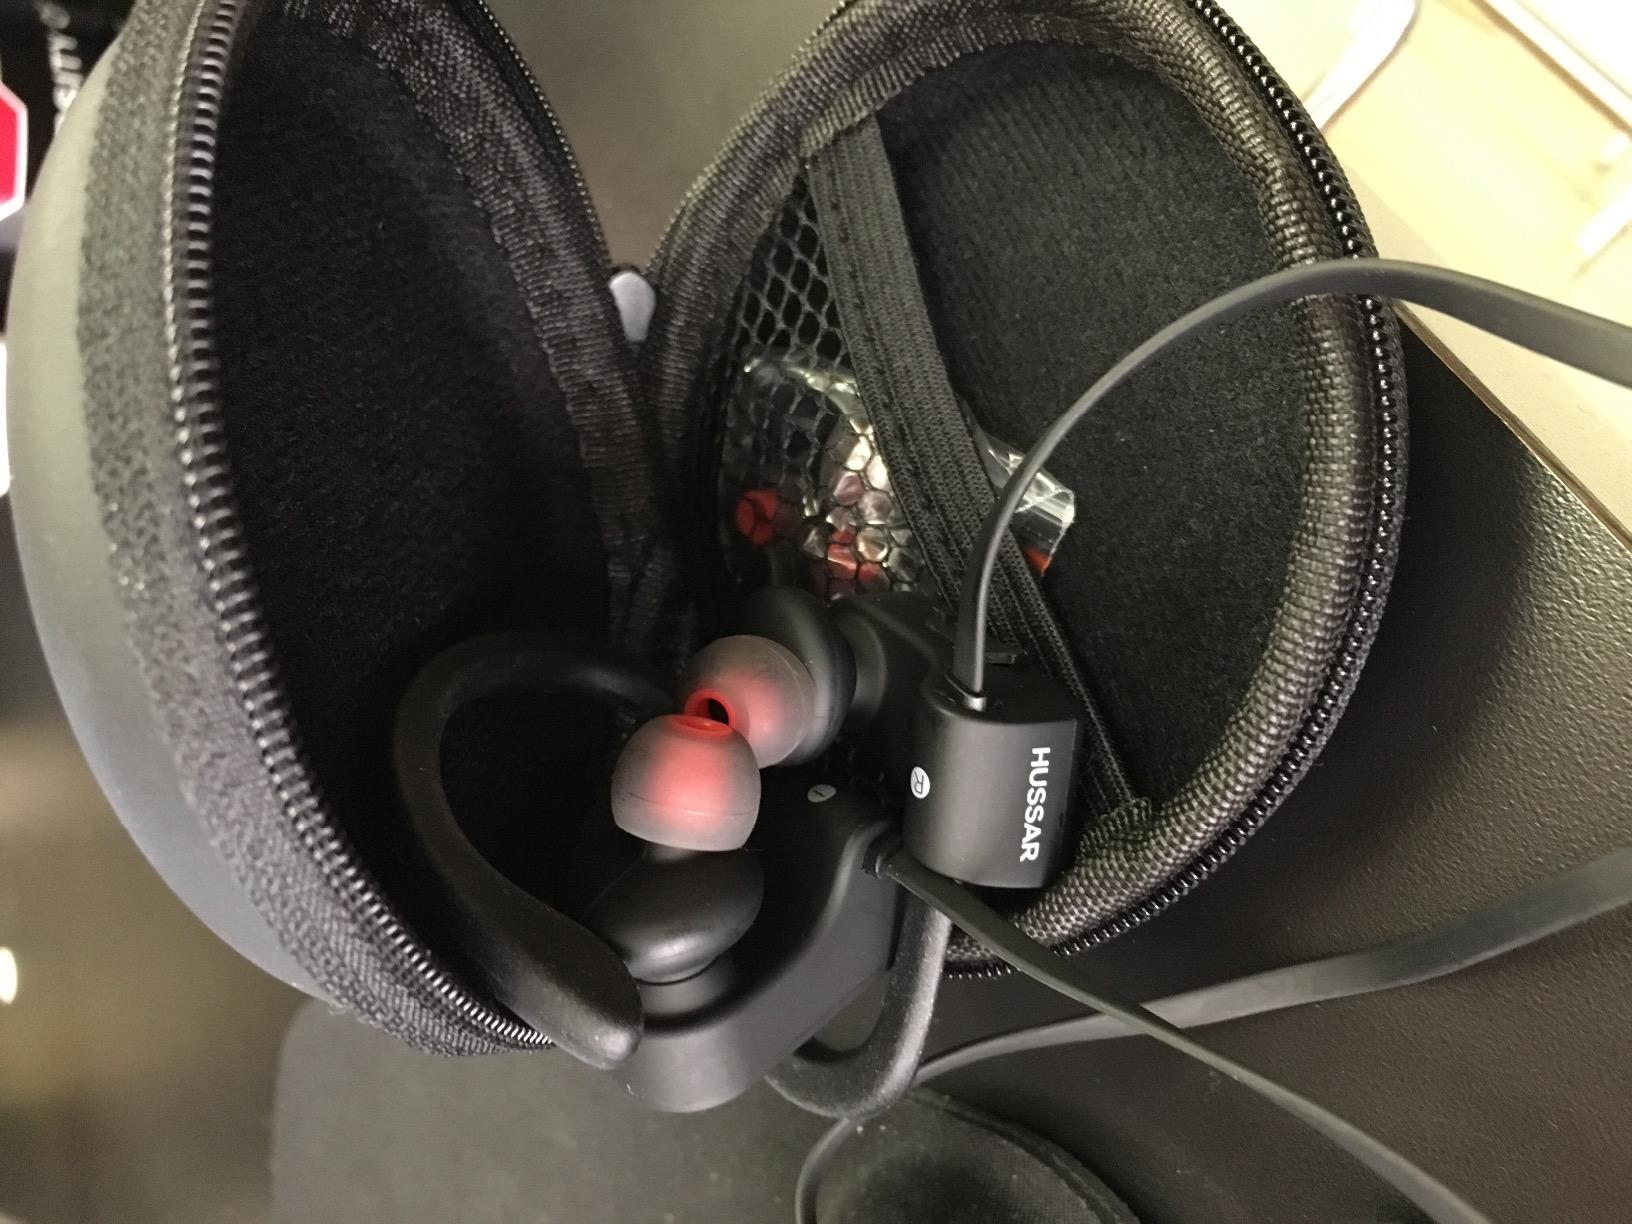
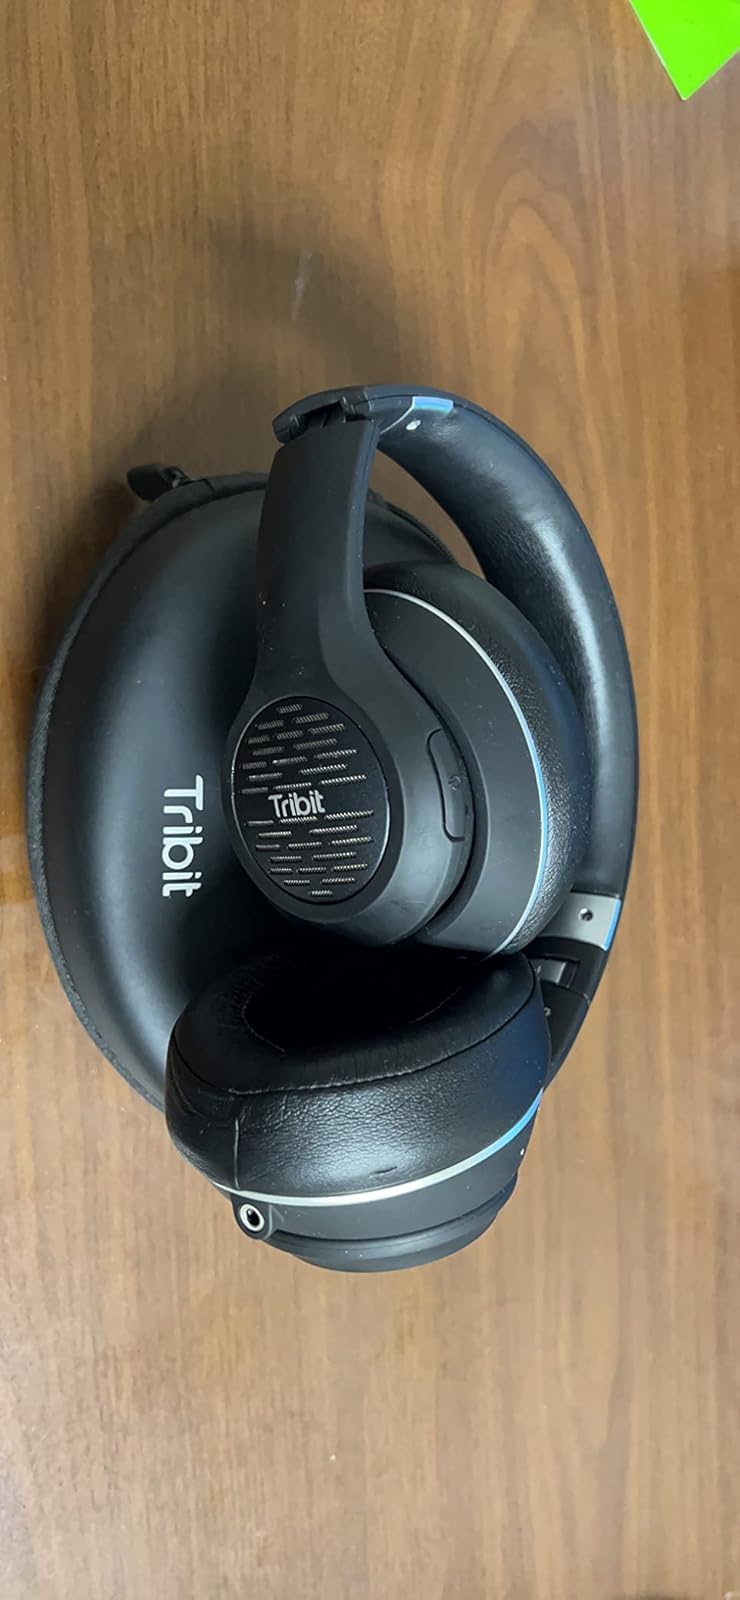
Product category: headphones
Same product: no